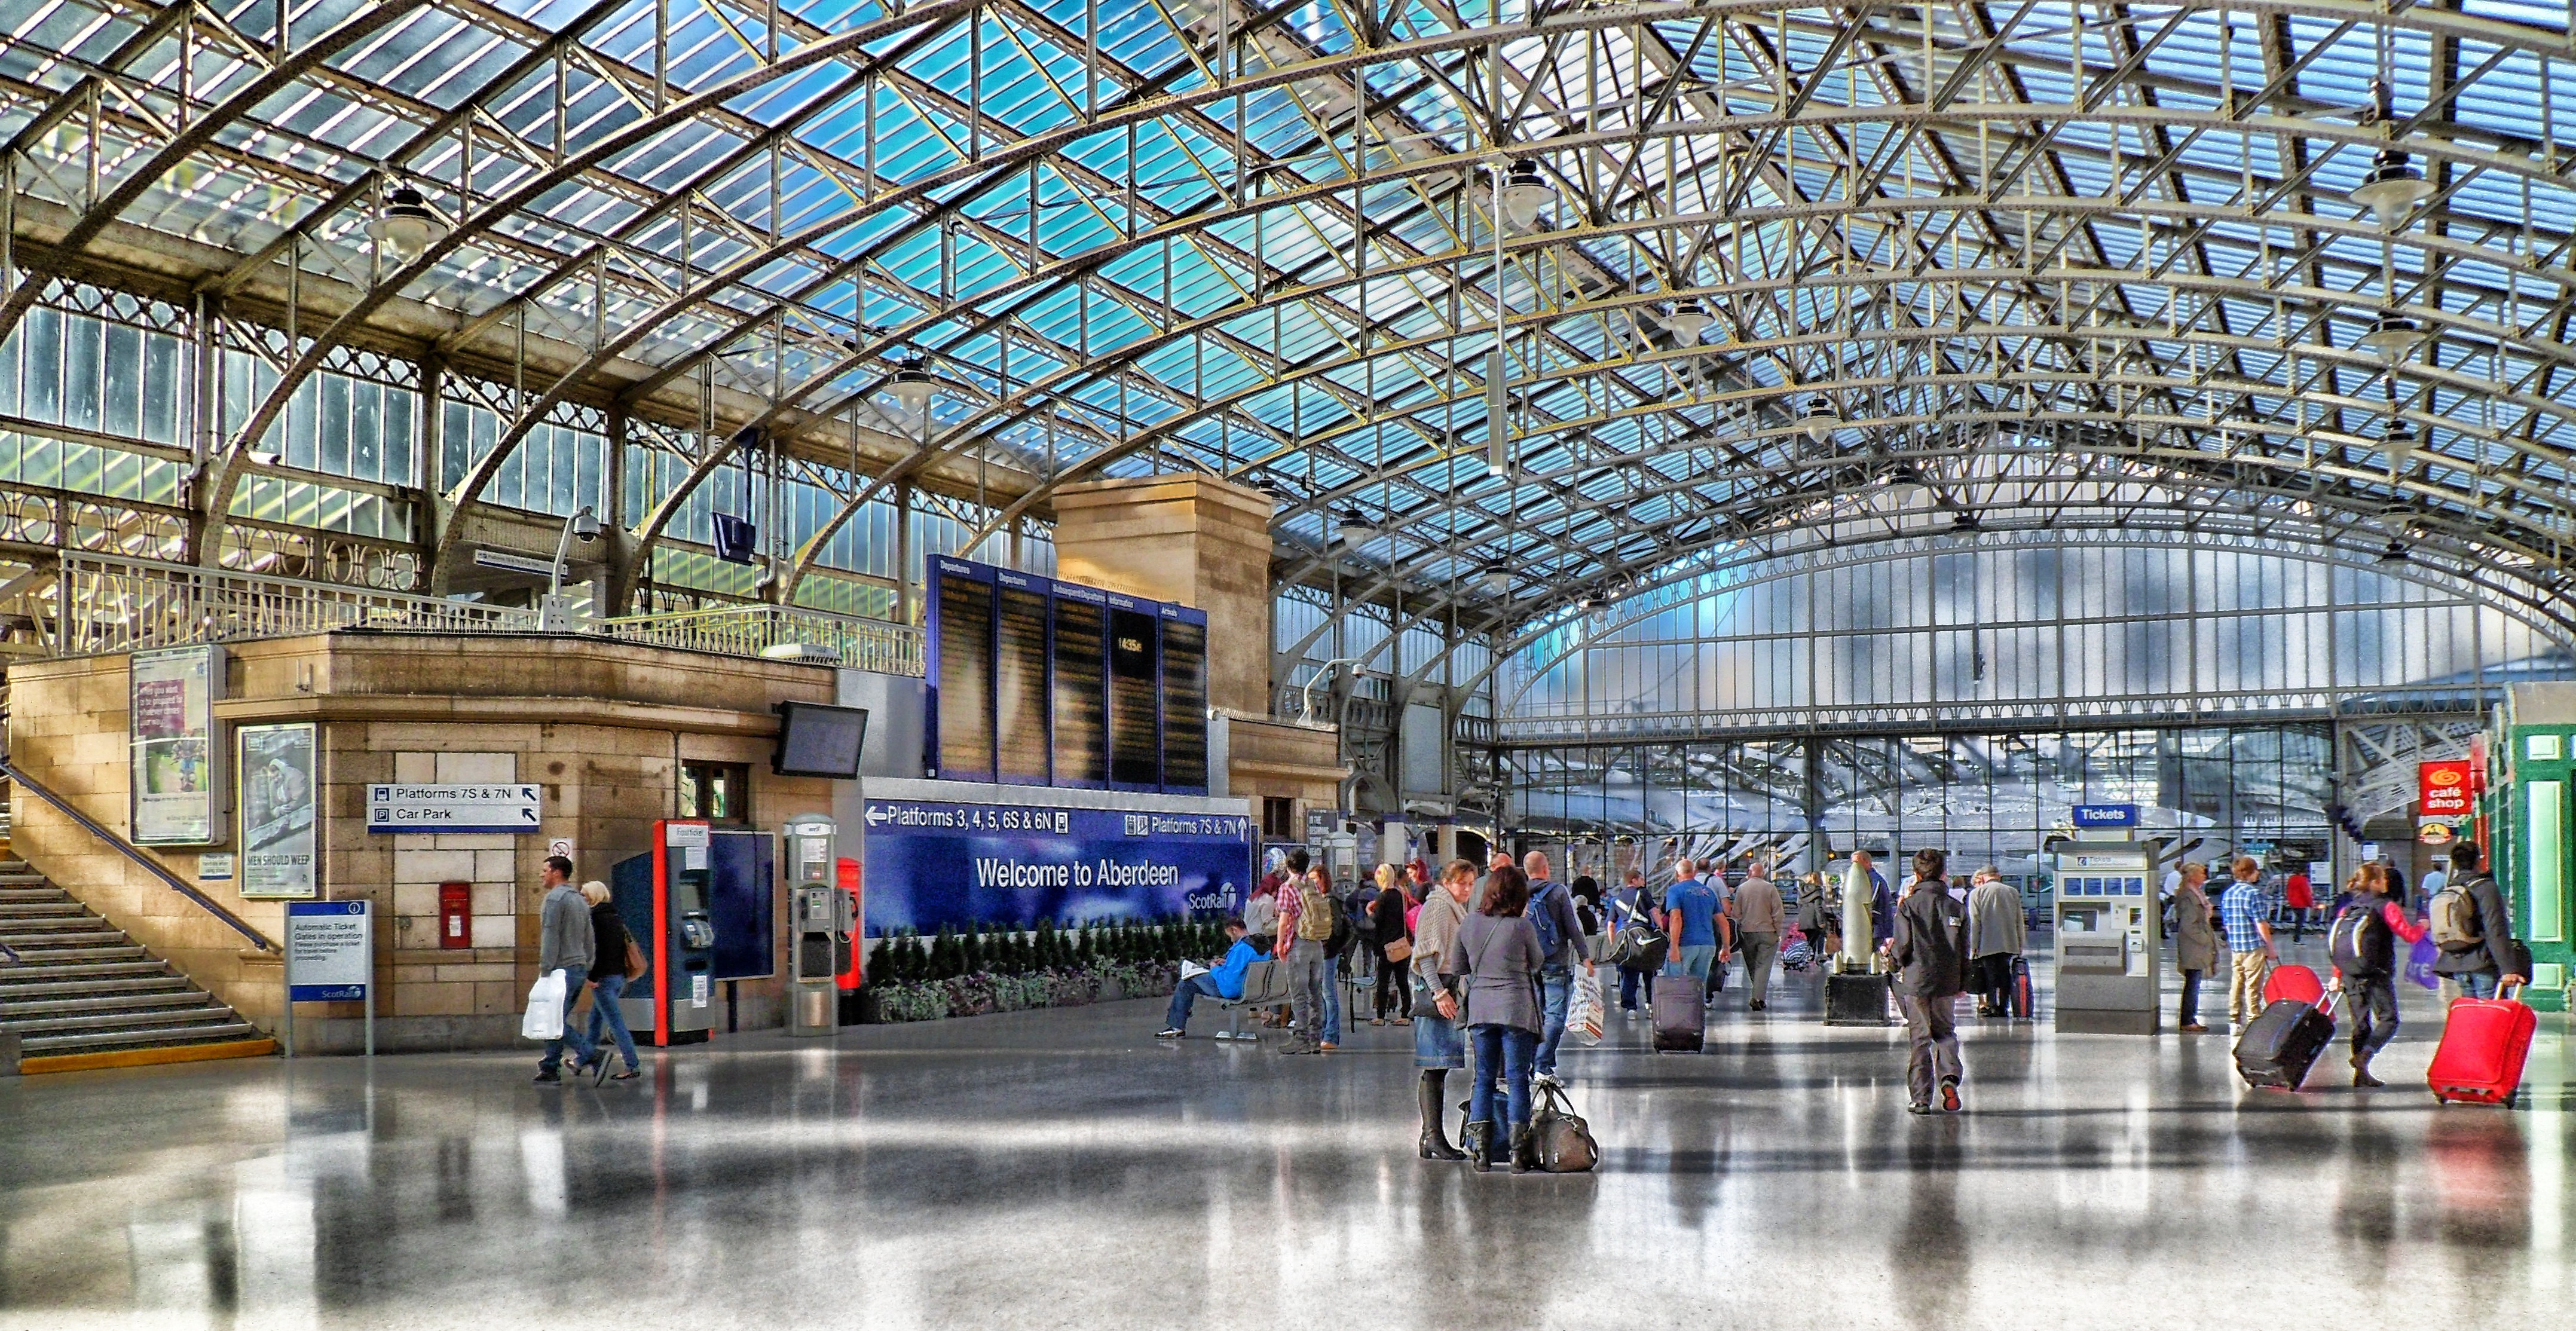
architecture, people, glass, building, airport, transportation, transport, ceiling, plaza, train station, public transport, airport terminal, inside, hdr, arena, terminal, infrastructure, aberdeen, scotland, trains, depot, retail, mass transit, shopping mall, ice rink, metropolitan area